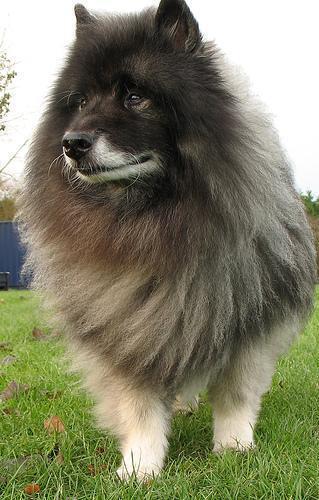
keeshond